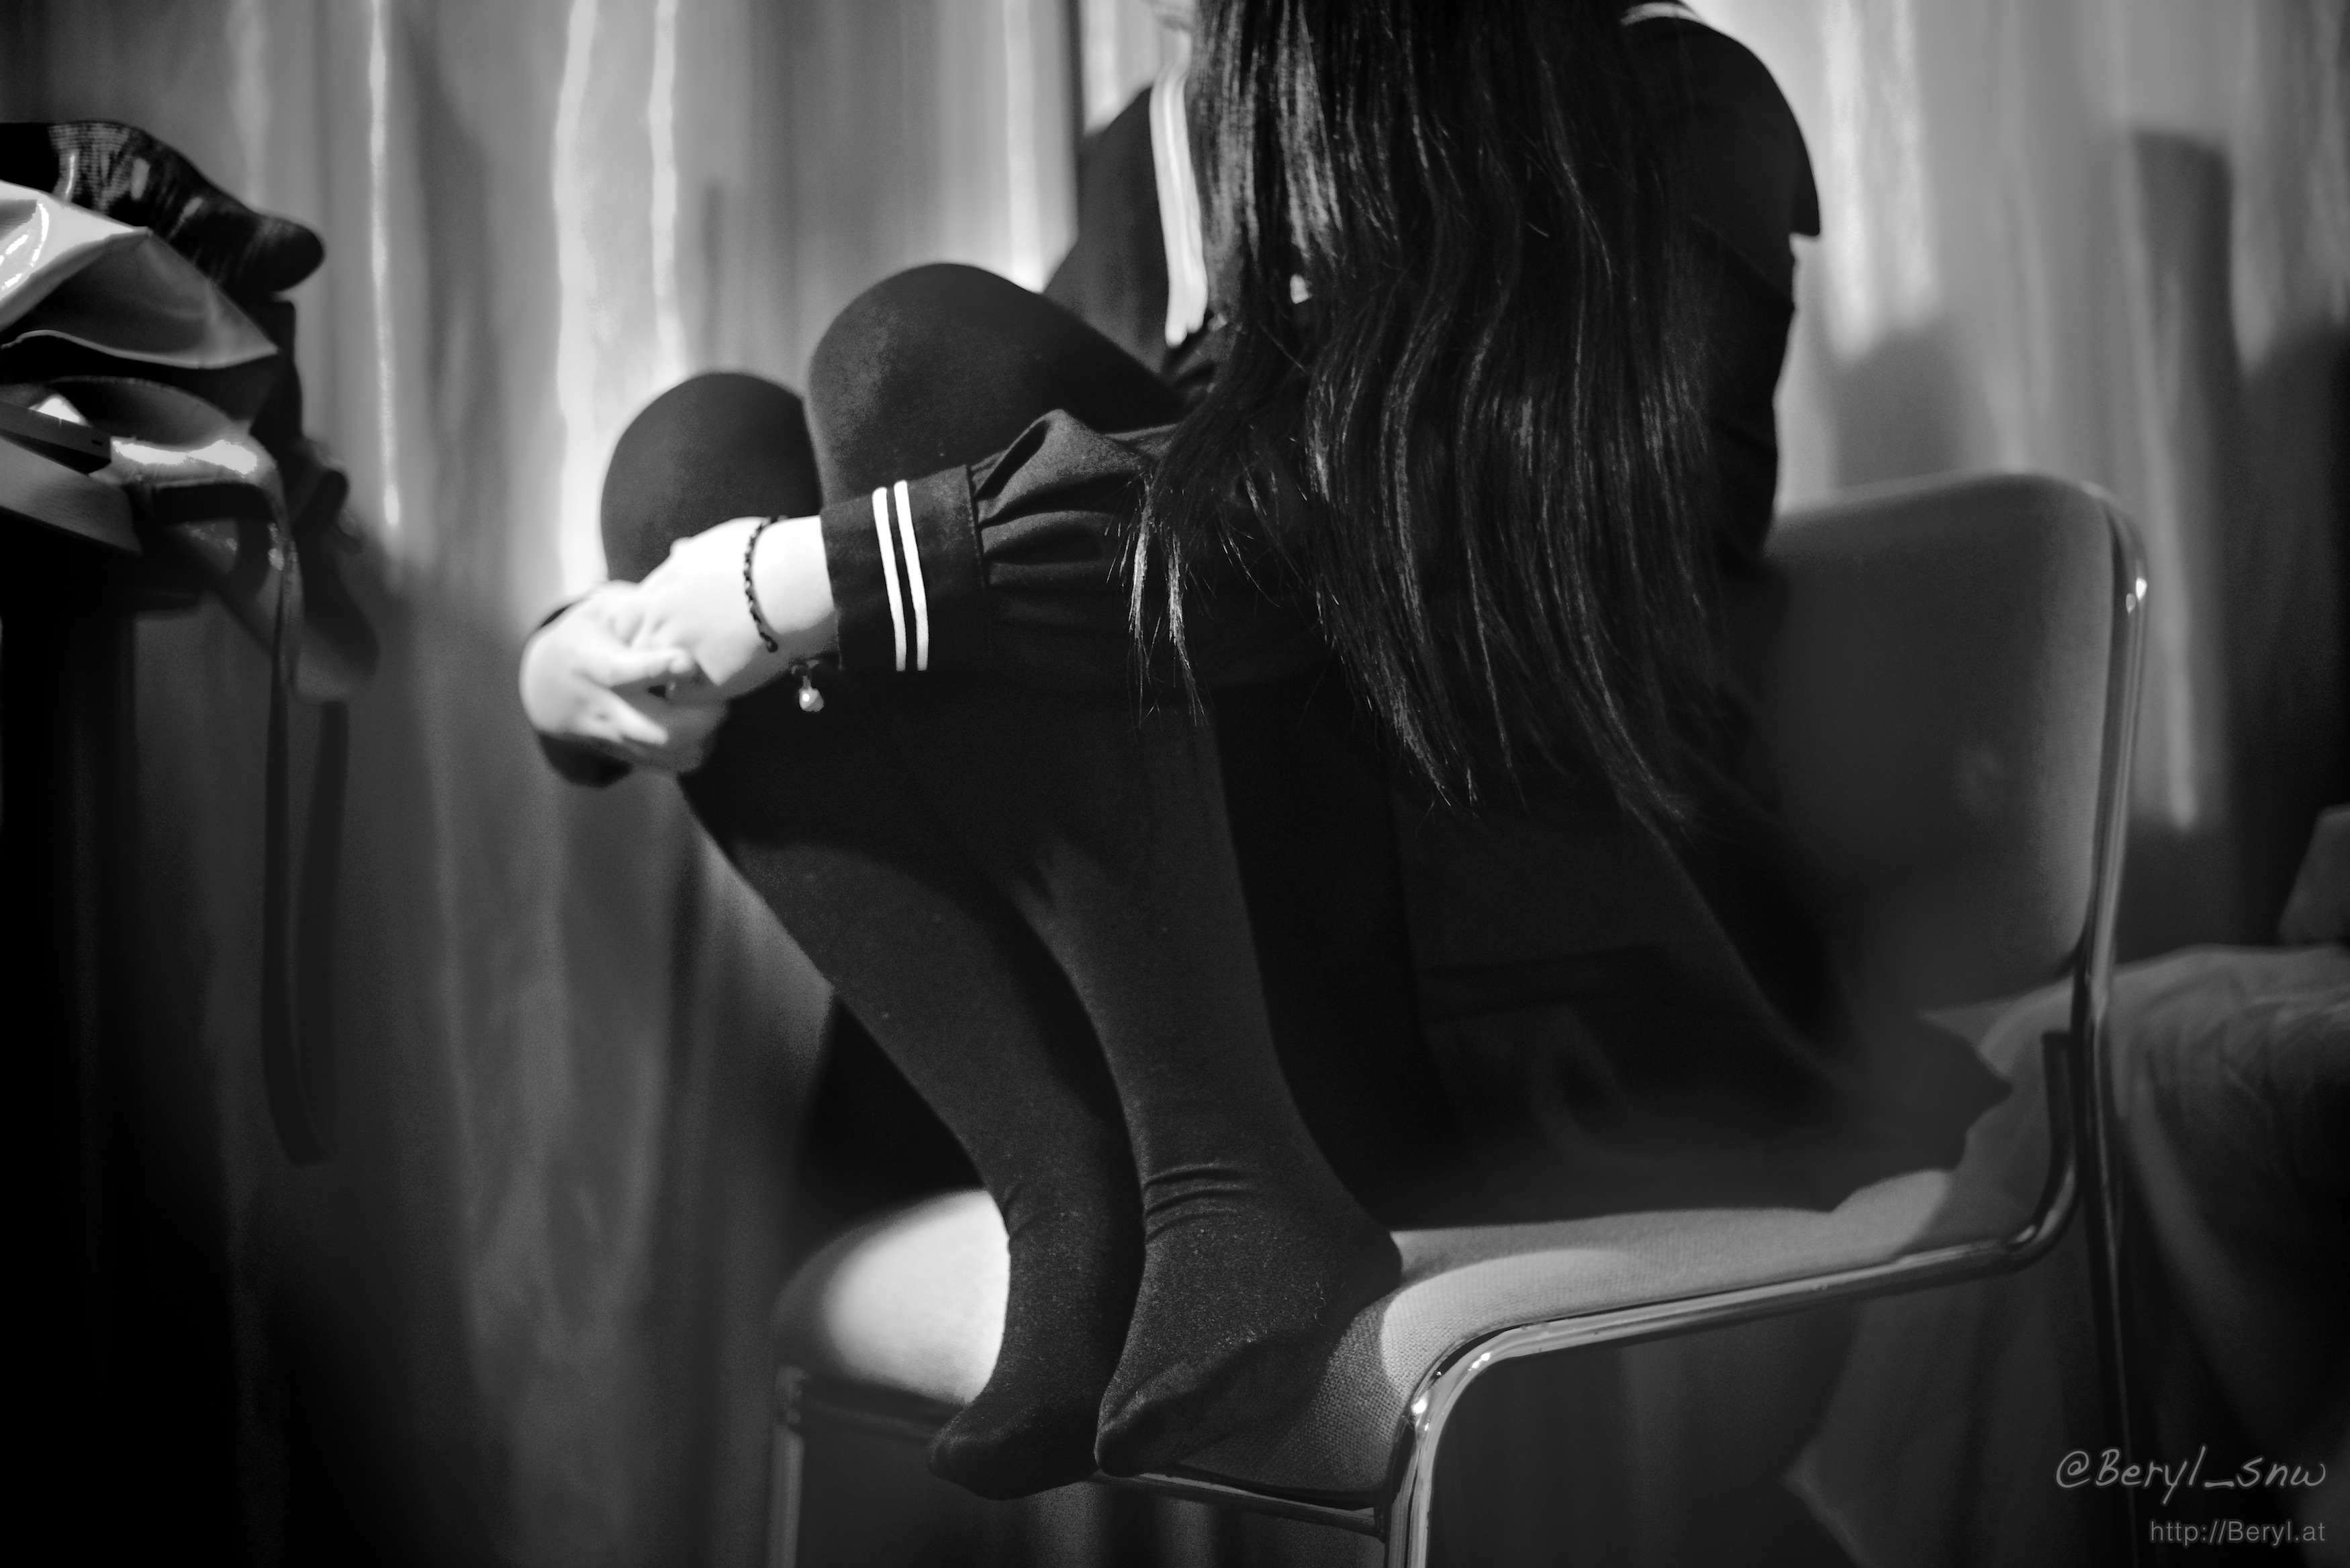
black and white, girl, white, photography, chair, feet, female, leg, portrait, foot, sitting, indoor, darkness, fashion, black, monochrome, bw, blackandwhite, flash, japanese, legs, beauty, faceless, uniform, flashlight, body, tights, pantyhose, schoolgirl, highschool, fetish, opaque, tight, interaction, photo shoot, monochrome photography, film noir